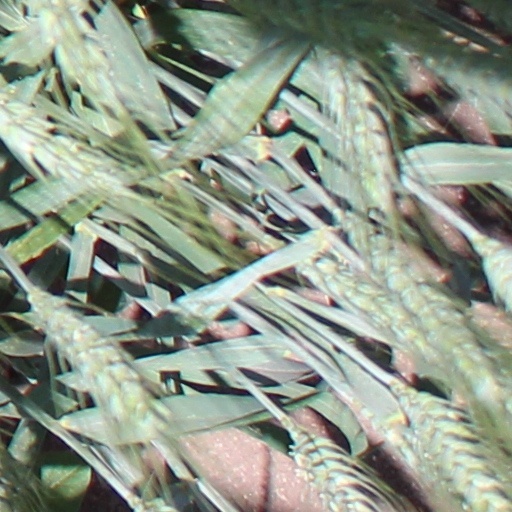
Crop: wheat